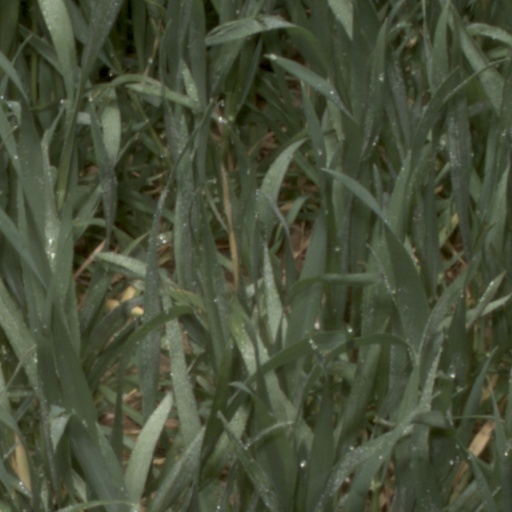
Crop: wheat